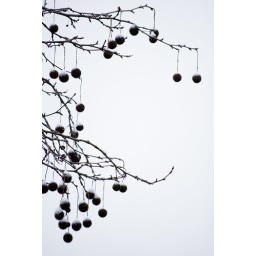
High hanging fruits in a plataan tree